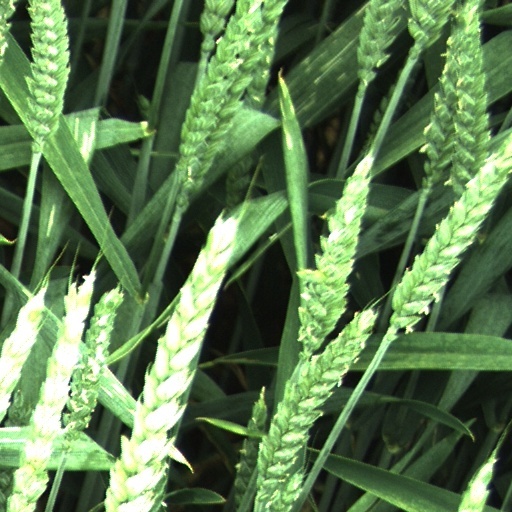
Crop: wheat